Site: brandenburg
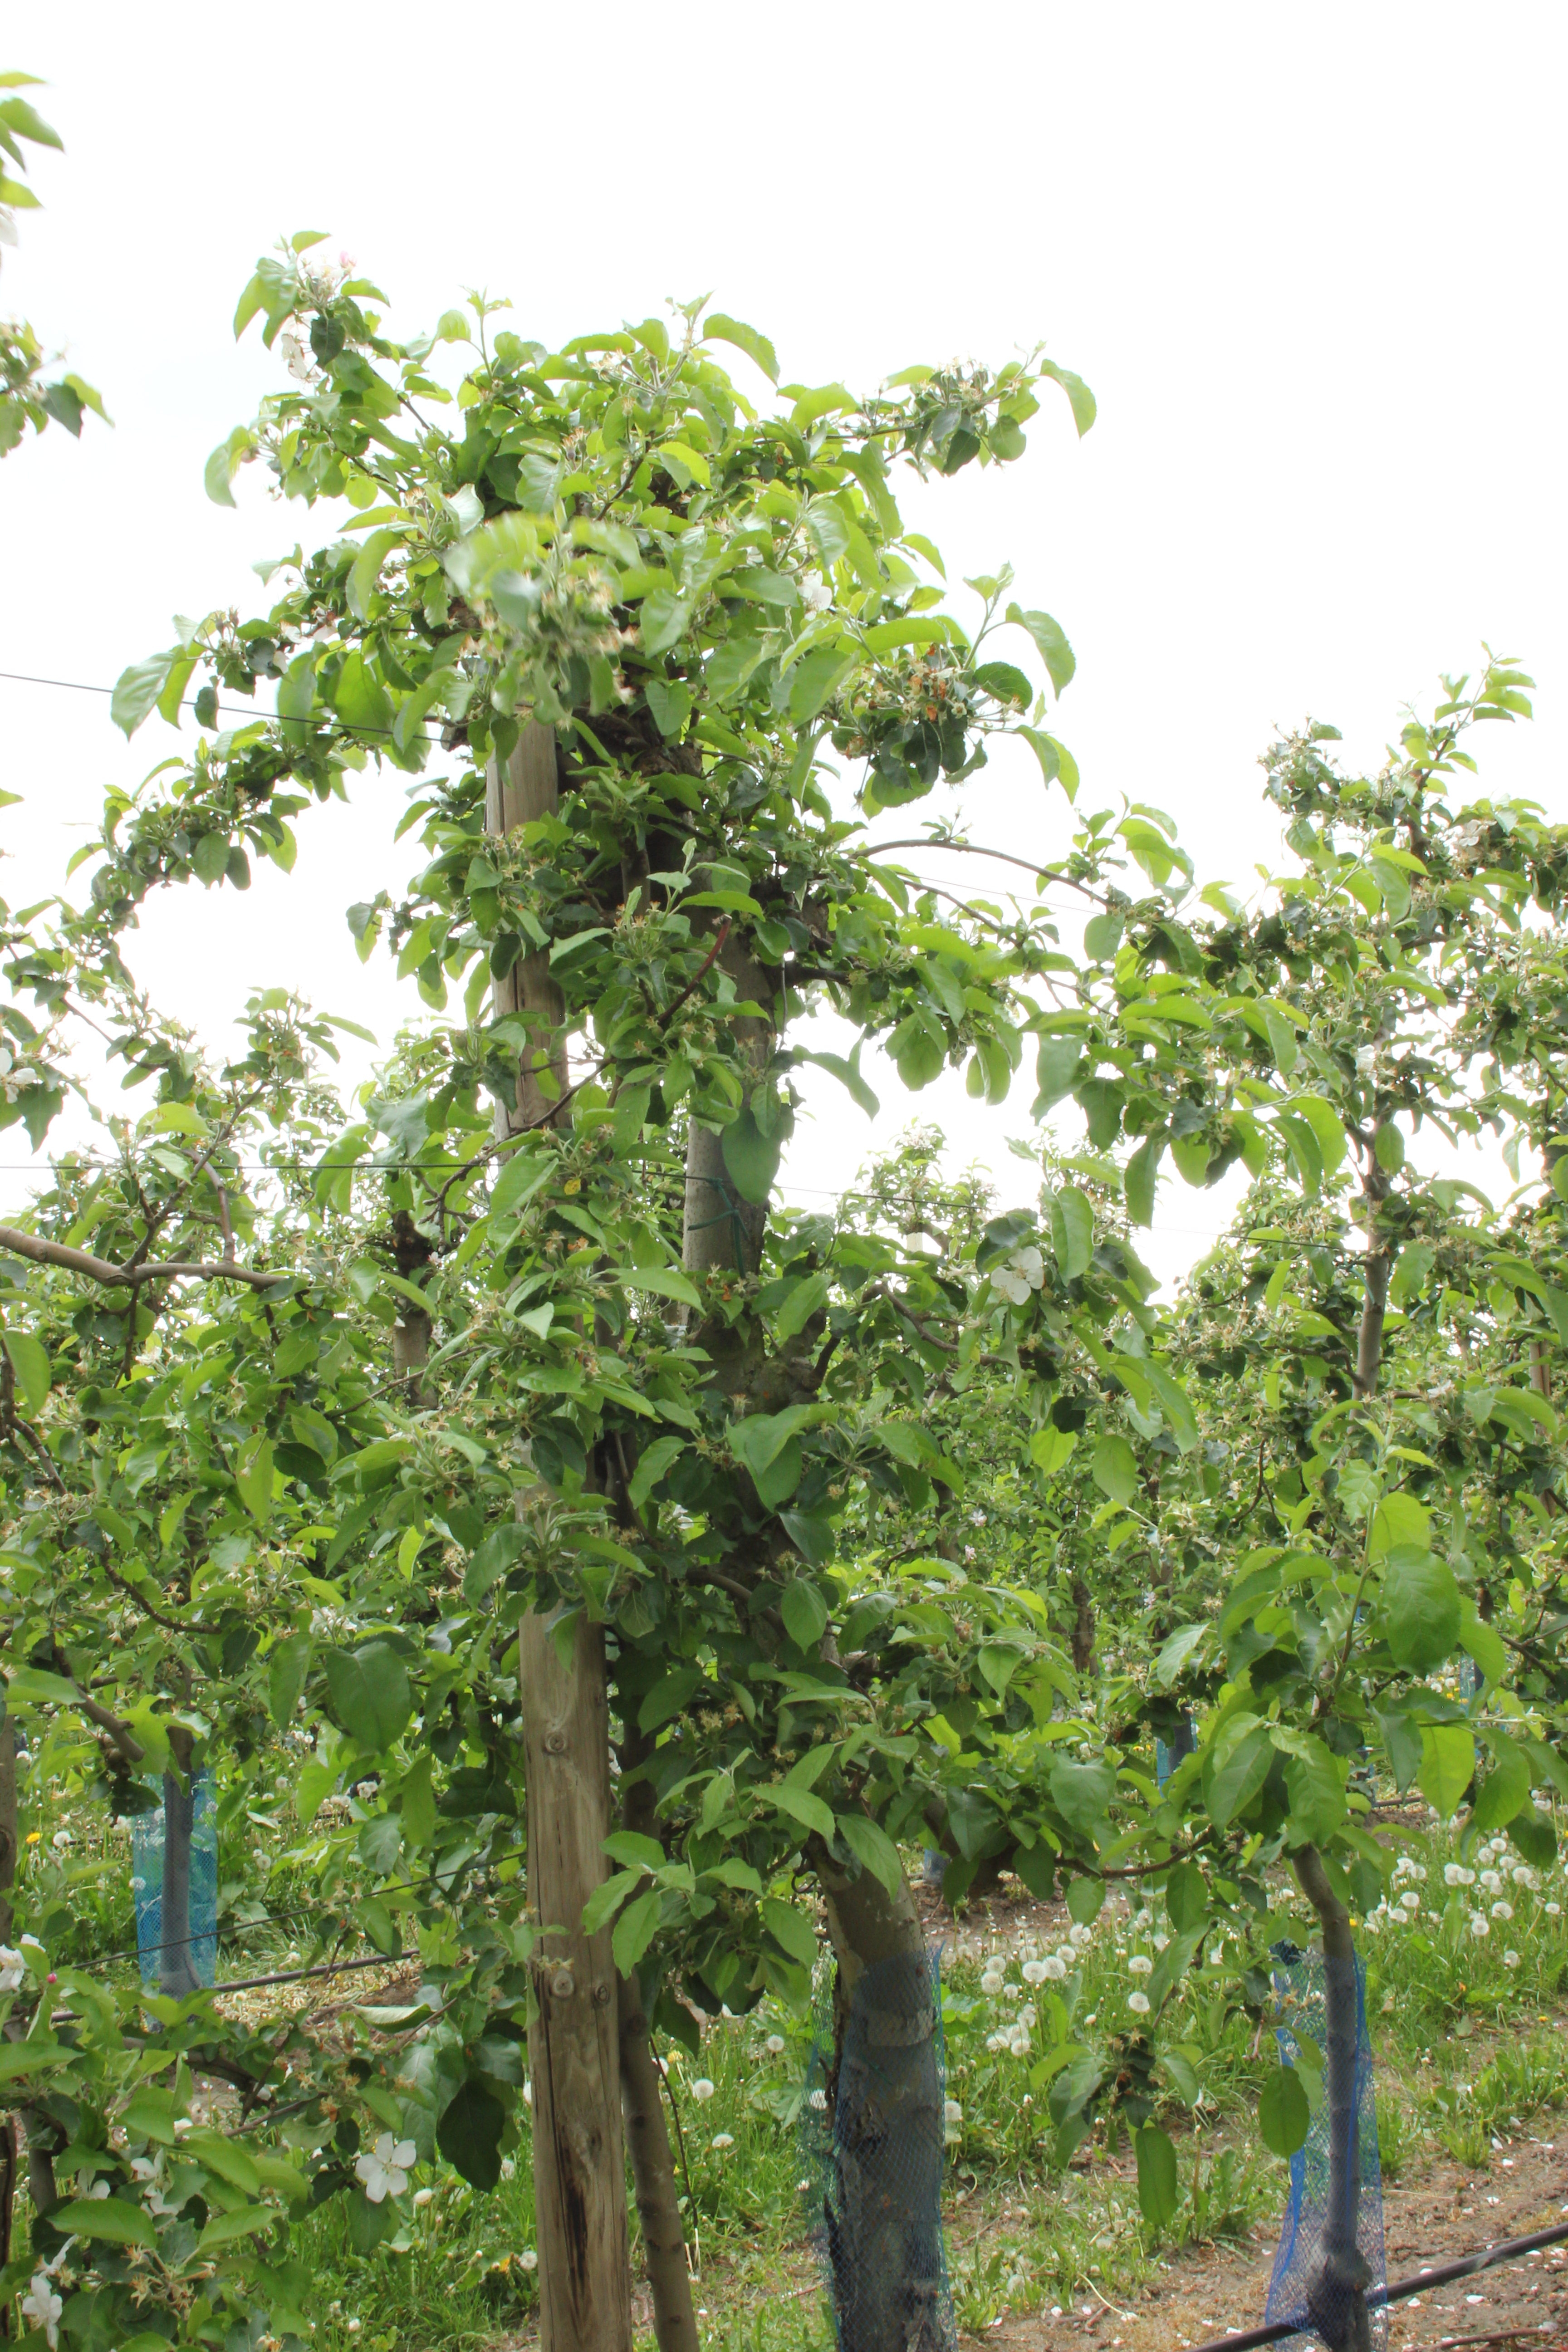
Growth stage (BBCH 67): Flowering